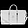
Label: Bag